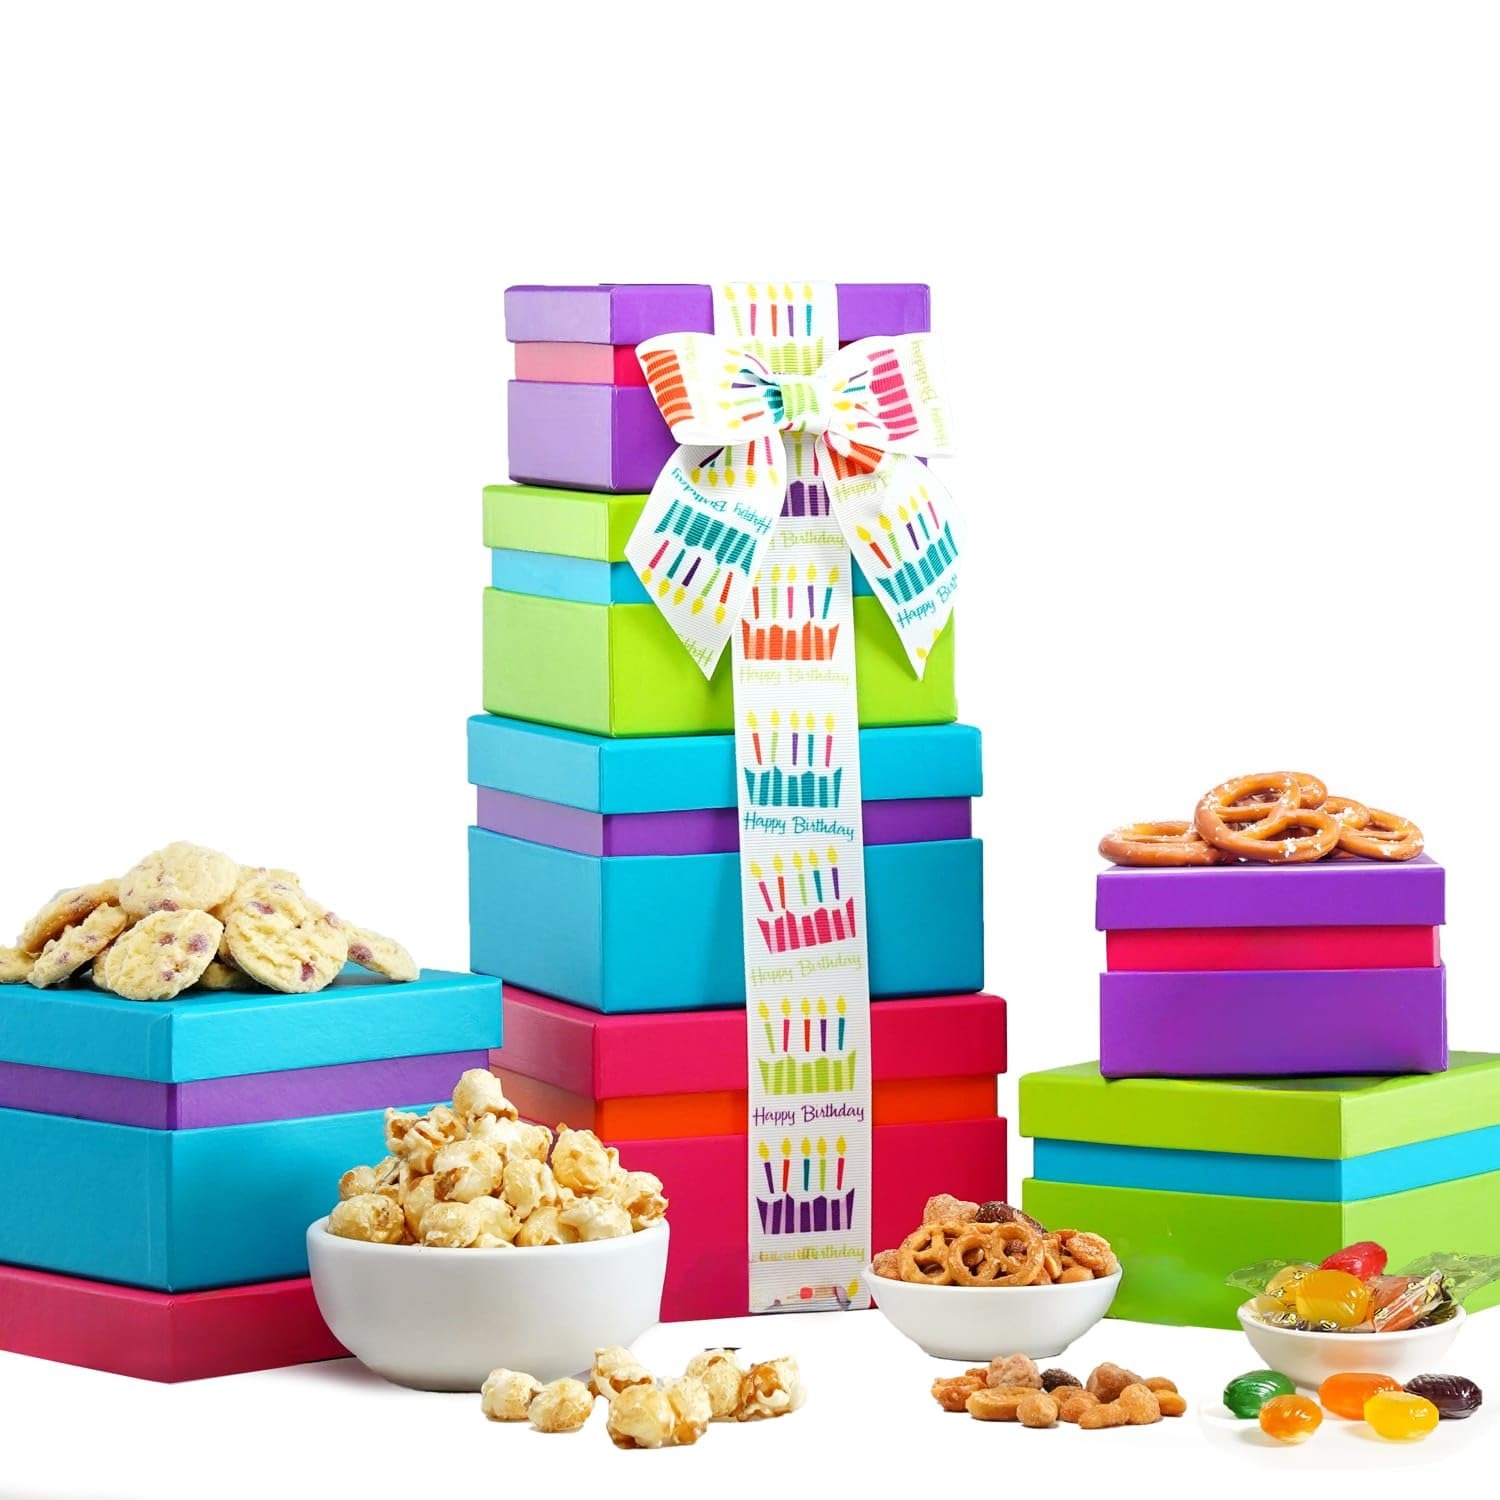
Item Name: Broadway Basketeers Gourmet Chocolate Gift Tower - Birthday Snack Box with Sweet and Savory Treats
Bullet Point 1: DELIVER BIRTHDAY WISHES: Designed to impress and delight your recipient on their birthday or special day, our birthday gift baskets celebrate your loved one, friend, or VIP in style. Our snack box delivery will make anyone's birthday brighter.
Bullet Point 2: BESTSELLING BIRTHDAY GOODIES: Filled with 3 lbs of our popular snack assortment, this birthday gift basket includes cookies, popcorn, snack mix, toffees and more.
Bullet Point 3: CERTIFIED KOSHER: We have strict quality standards. Each certified kosher gift basket is made with care and contains only premium ingredients. All Broadway Basketeers items are designed, assembled, and ribboned in our certified facility.
Bullet Point 4: READY TO GIFT: For more than 25 years, we've been delivering joy. Each gift is created and curated by our designers and assembled by experts. Topped with a hand-tied birthday bow or ribbon for a memorable birthday present.
Bullet Point 5: REUSABLE CONTAINER: This gift tower or gift basket measures 6" x 6" x 12" and includes boxes or a basket that can be repurposed! Our classy and stylish containers are great around the house for storing mementos, photos, or decorations.
Bullet Point 6: MADE FOR BIRTHDAYS: This curated gift basket is an easy way to send the ultimate birthday gift. Send a heartfelt note by adding a message at checkout to personalize your gift. Great for adults, teens, college and students, seniors, and groups.
Bullet Point 7: SHOP WITH CONFIDENCE: Broadway Basketeers guarantees both you and your recipient will have an outstanding experience and enjoy your gift basket. Our friendly team offers a 100% satisfaction guarantee, or we will refund or replace your gift.
Bullet Point 8: To maintain high-quality standards for every single basket, we transition assortments seasonally with fresh flavors of cookies, nuts, and other treats. Our winter and summer versions may include slight variations in snack food to adequately protect your gift during warm-weather shipping. Rest assured, we're committed to ensuring that each basket maintains equal value and arrives in perfect condition, wherever you're located.
Value: 1.0
Unit: Count

Price: 29.04